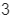
Number: 3